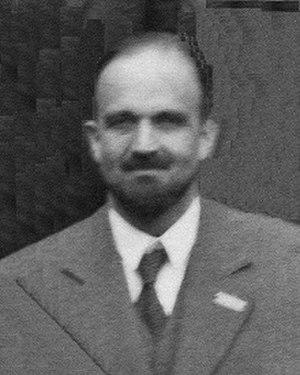
Adriaan Daniël Fokker est un physicien et un musicien néerlandais.